Australia at the 2012 Summer Paralympics

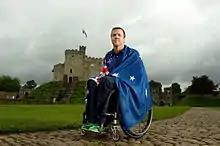
Greg Smith wraps himself in the Australian Flag outside Cardiff Castle after the announcement that he would be the 2012 Australian Flag Bearer

Jason Hellwig, the Australian Paralympic Committee's chief executive, was the Chef de Mission. While Michael Hartung and Kate McLoughlin were the Deputy Chefs de Mission.